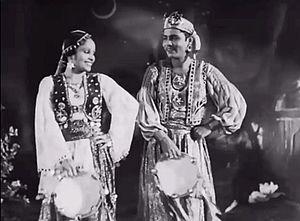
Mumtaz Ali et Sunita Devi dans Prem Kahani (1937)
Mumtaz Ali, né en 1912 et mort en 1975, est un danseur et chorégraphe indien. Au sommet de sa carrière, entre 1936 et 1944, il est le chorégraphe attitré du studio Bombay Talkies.